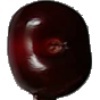
Label: cherry